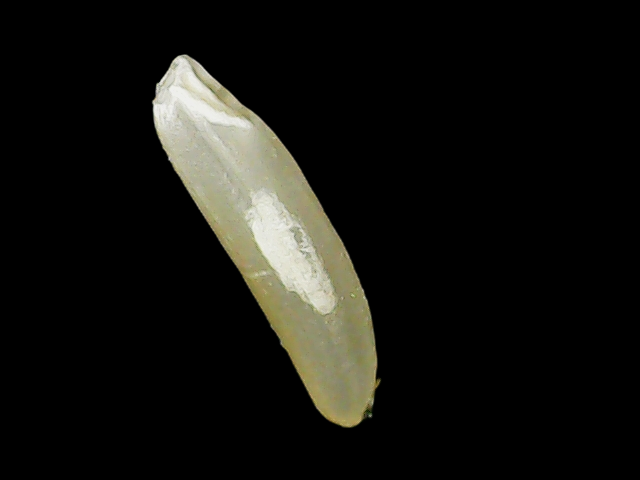
Rice variety: Binadhan25